History of the Washington Commanders

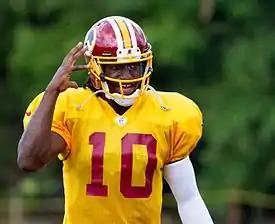
Quarterback Robert Griffin III won the league's Offensive Rookie of the Year award in 2012, while also leading the team to their first division title since 1999.

The inconsistency of the offense during the 2005 season resulted in Gibbs hiring offensive coordinator Al Saunders as the associate head coach – offense. Saunders came from a similar background as Gibbs through being mentored under Don Coryell and was expected to make the offense become more efficient. Saunders would serve as the primary playcaller. Because of this, it was believed that Gibbs would have the role of head coach/CEO with the Redskins in 2006 and would largely deal with personnel matters, as well as having more time to focus on special teams and defense, while Saunders would supplement Gibbs with the offense. Gibbs also added former Buffalo Bills defensive coordinator Jerry Gray to his staff as Secondary/Cornerbacks Coach. Gibbs did lose quarterbacks coach Bill Musgrave to the Atlanta Falcons over the summer of 2006.